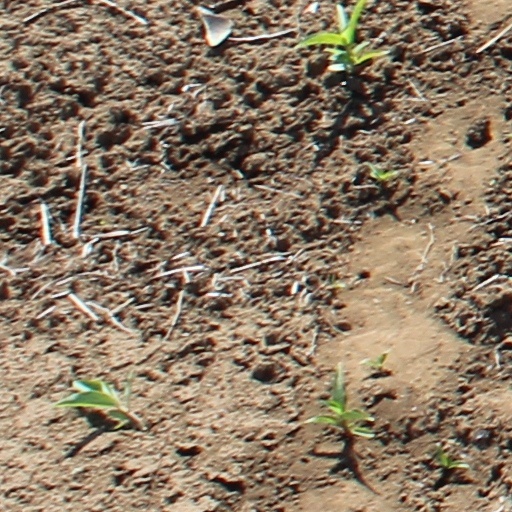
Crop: wheat